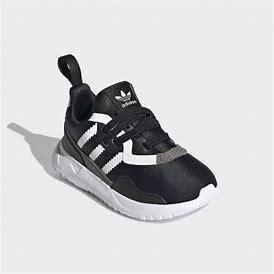
Brand: Adidas
Model: Originals Flex